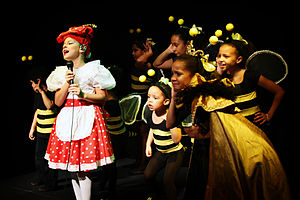
Børneteater
Børn i en teaterforestilling for børn
Børneteater er teater målrettet børn. Teater for børn kan have to formål: Det kan være ren underholdning eller have en pædagogisk indfaldvinkel, der har til formål at stimulere børnene.